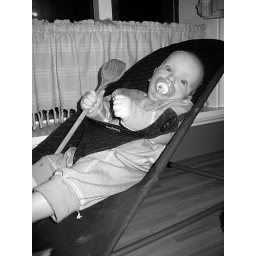
my son helping me in the kitchen